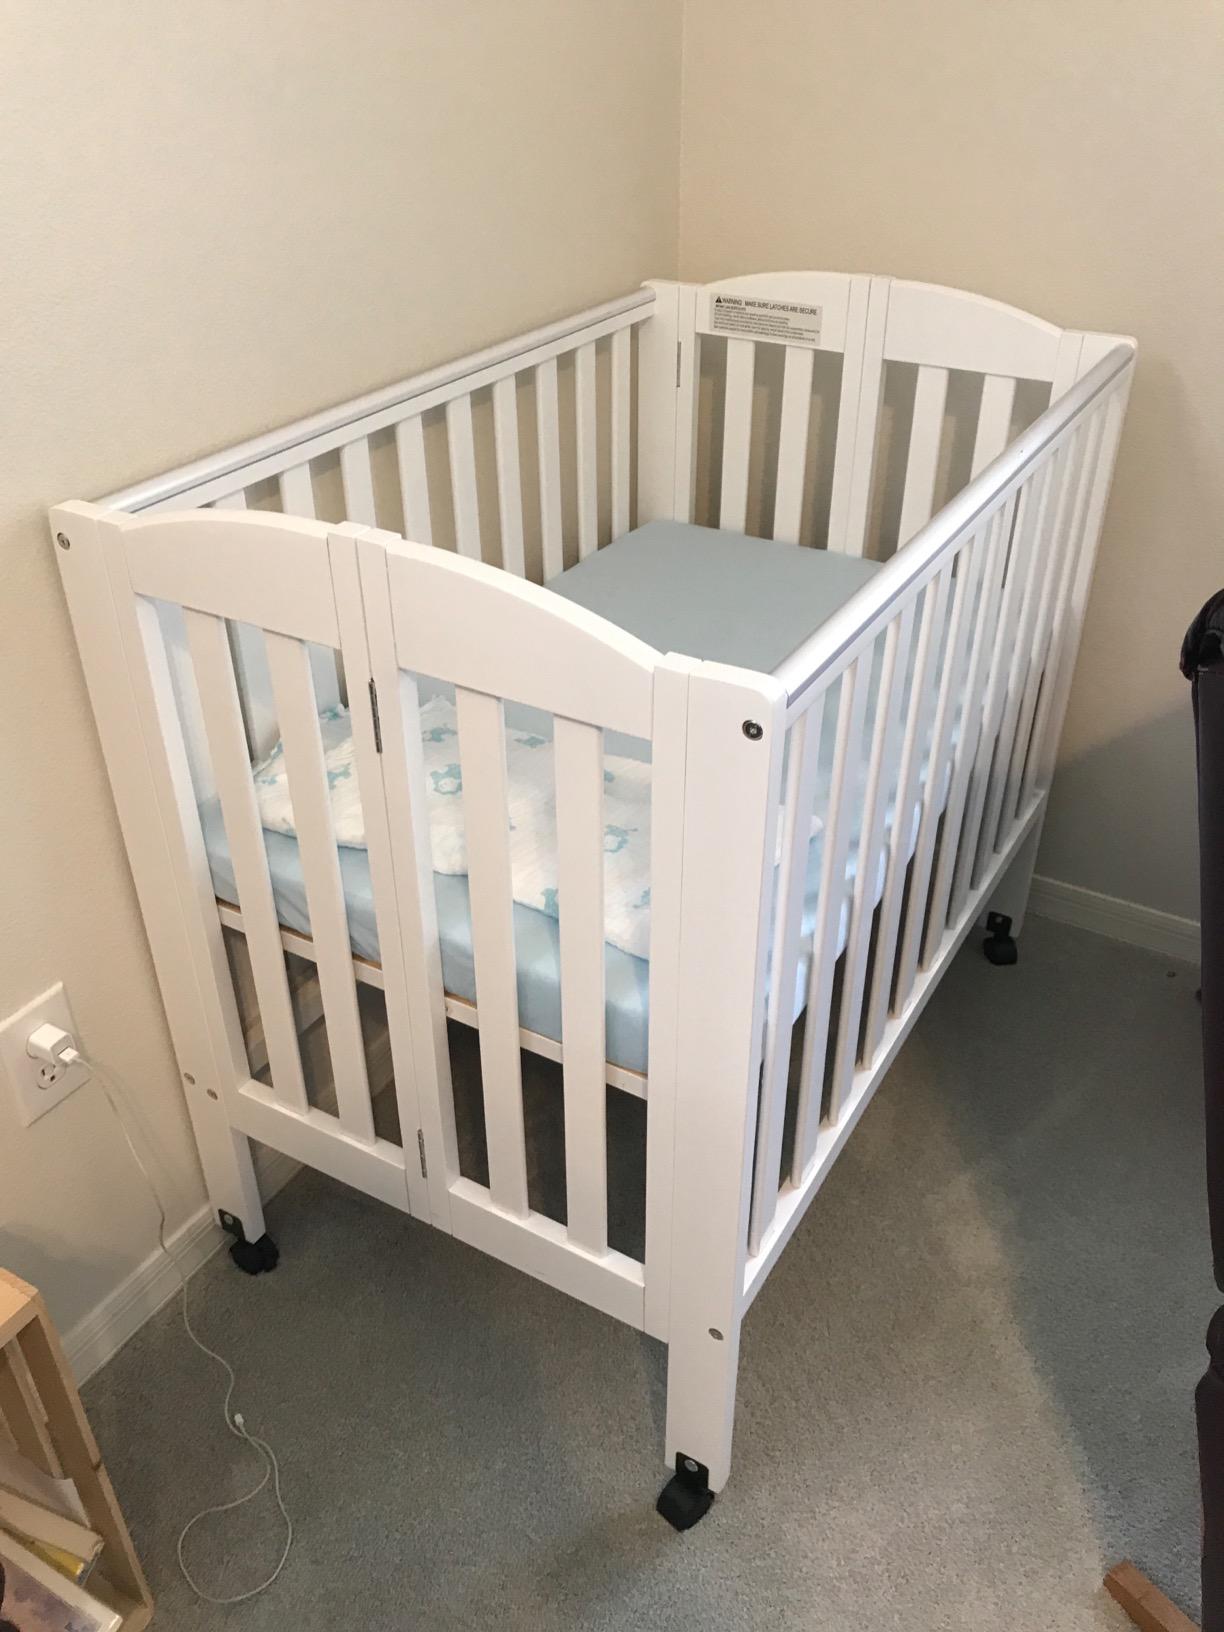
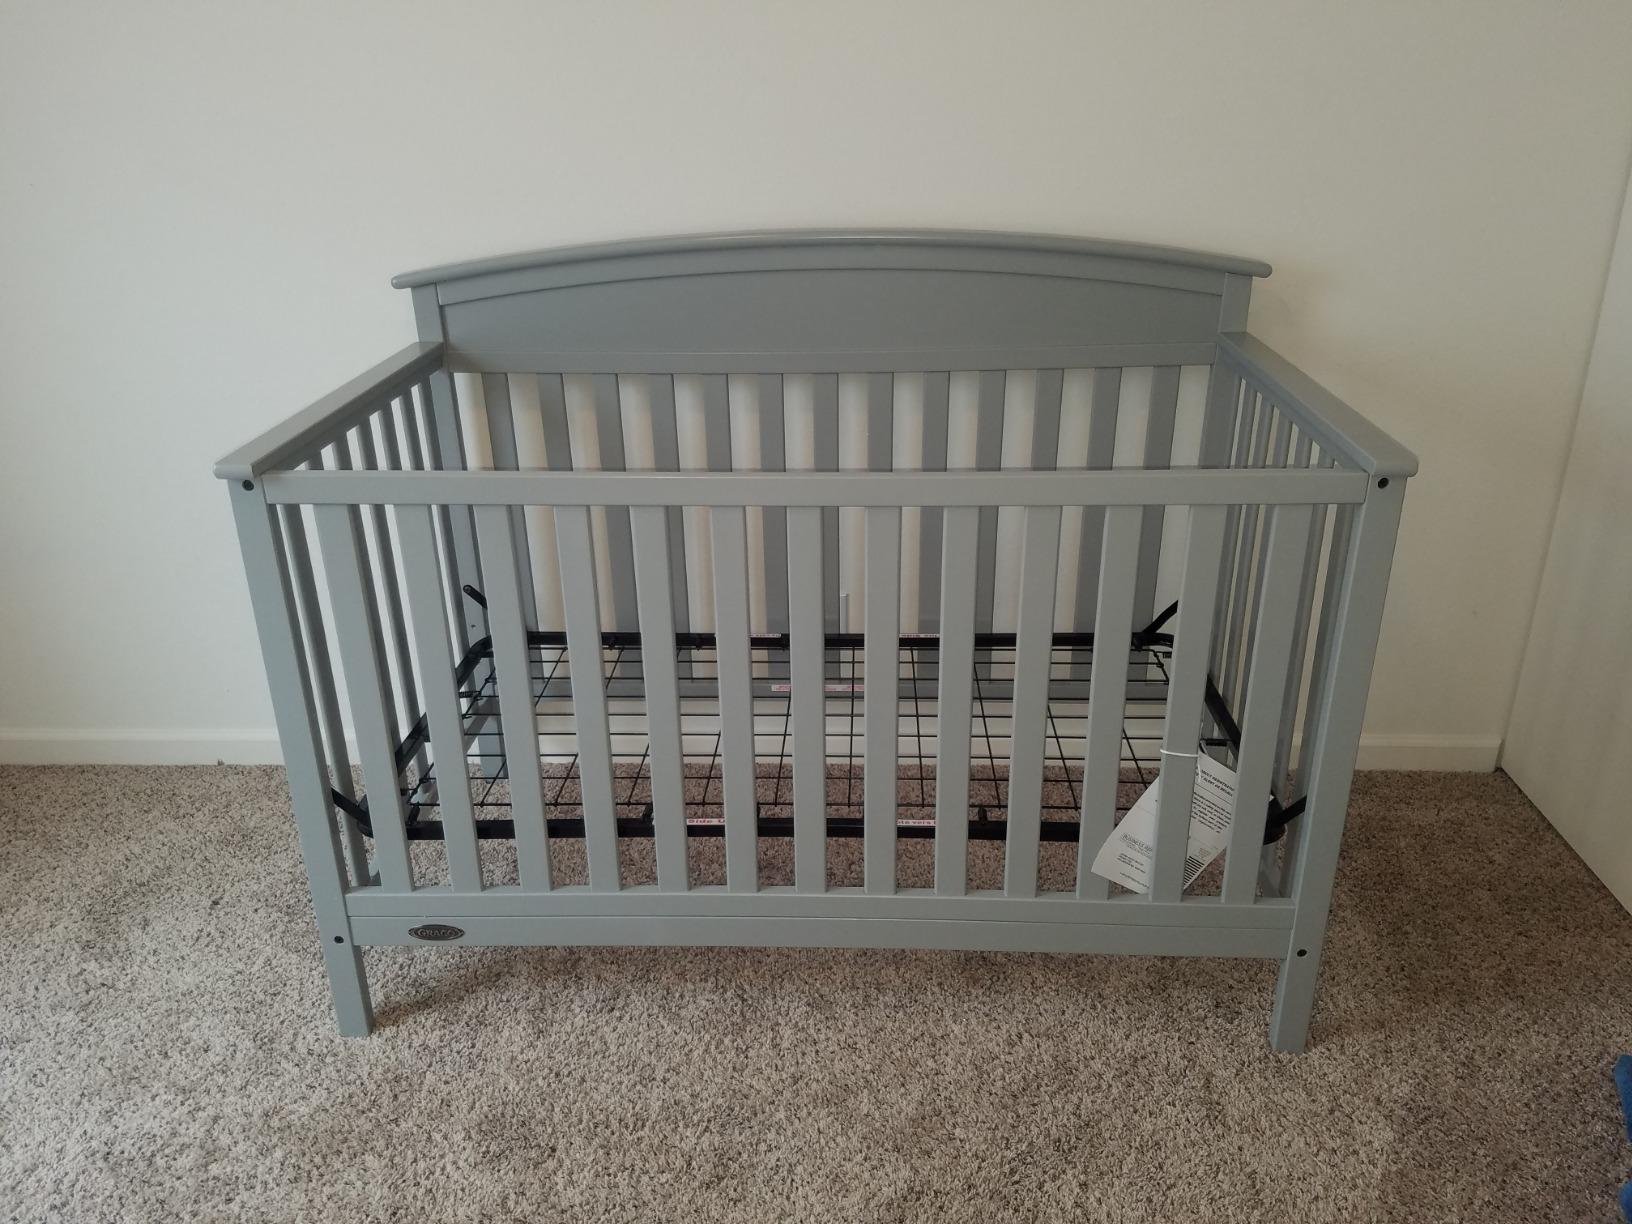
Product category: products_crib
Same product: no